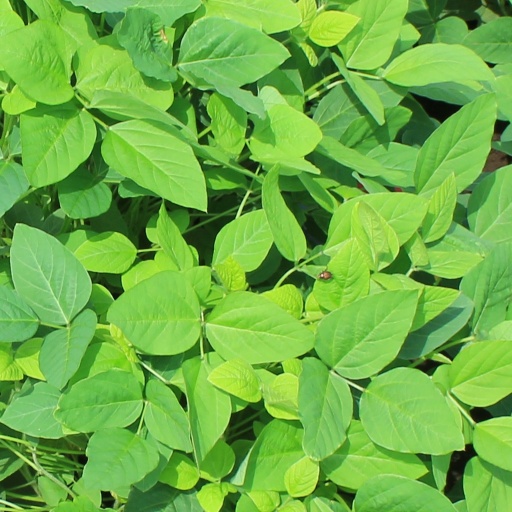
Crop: soybean